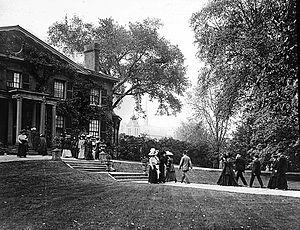
Cet article traite des événements qui se sont produits durant l'année 1817 au Canada.